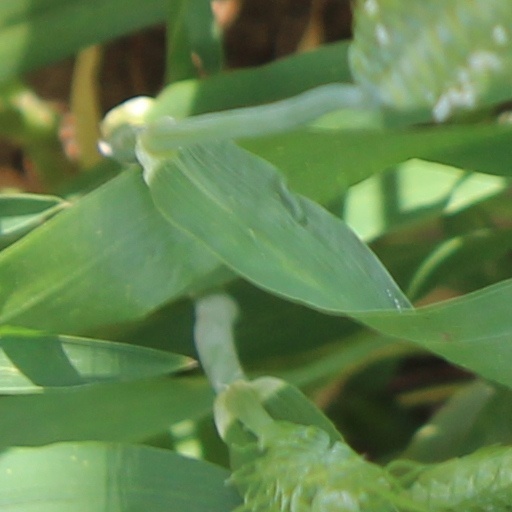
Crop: wheat